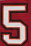
Number: 5